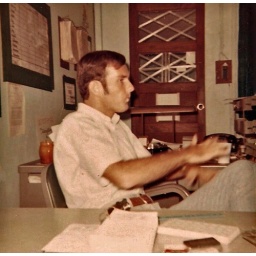
Security Specialist with AAFES (civilian), office in Cholon at my desk eating.